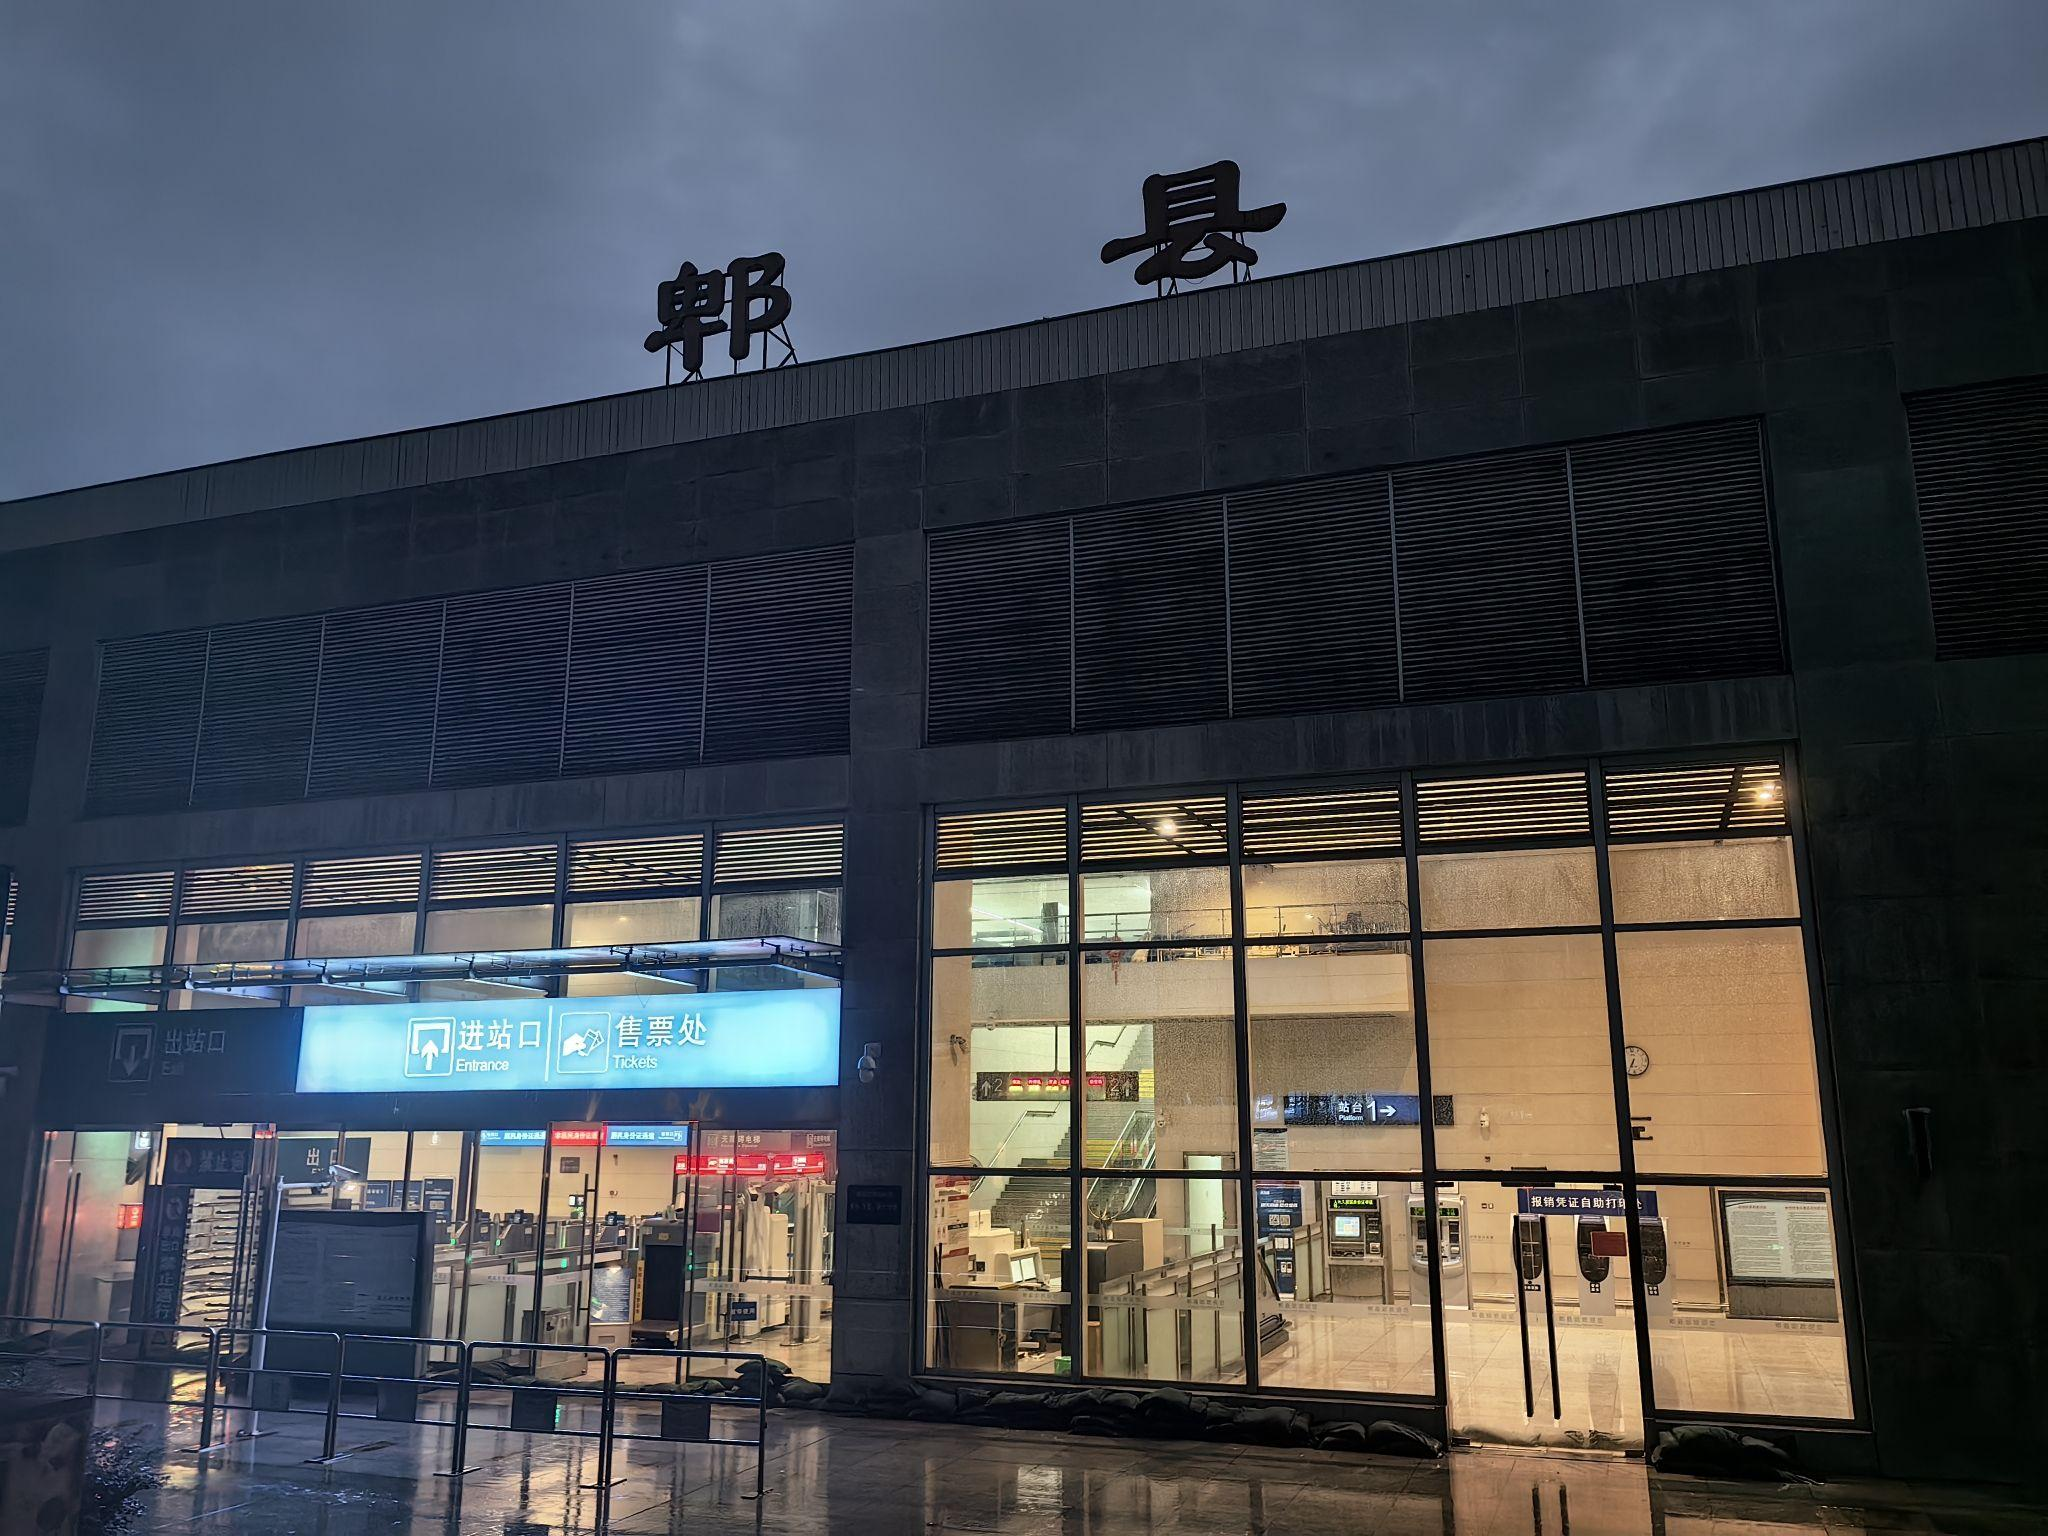
地标名称：郫县站
所在城市：成都市·郫都区